Assassination of Ingimundr

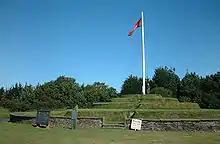
Tynwald Hill, on Mann, may have been a national assembly site of the Kingdom of the Isles. It may well have been the place where the Islesmen publicly inaugurated their kings, proclaimed new laws, and resolved disputes. In any event, much of the visible site dates only to the eighteenth-, nineteenth-, and twentieth century.

Although the "Chronicle of Man" maintains that Lǫgmaðr voluntarily vacated his throne, there is reason to suspect that he was forced from power. In about 1096 the chronicle claims that the leading Islesmen sought assistance of Muirchertach Ua Briain, King of Munster (died 1119), and petitioned him to provide a regent from his own kin to govern the kingdom until Lǫgmaðr's younger brother, Óláfr (died 1153), was old enough to assume control. The chronicle's account could be evidence that, by about 1096, Lǫgmaðr faced a faction formed around Óláfr; and that, when this bloc was unable to topple Lǫgmaðr by itself, it approached Muirchertach for assistance in placing Óláfr upon the throne. In any case, the chronicle reveals that Muirchertach then installed Domnall mac Taidc (died 1115) upon the throne. The slaying of Domnall's brother, Amlaíb, as recorded by the seventeenth-century "Annals of the Four Masters" in 1096, suggests that Domnall and his immediate family faced significant opposition in the Isles, possibly in the form of Lǫgmaðr's adherents. The chronicle credits Domnall with an oppressive three-year reign that ended when the leading Islesmen revolted against him, and drove him from the kingdom back to Ireland.